Pacific War

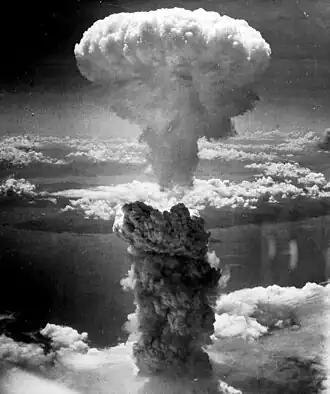
The mushroom cloud from the nuclear explosion over Nagasaki

In all, ten US divisions and five independent regiments fought on Luzon, making it the largest ground campaign of the Pacific War, involving more troops than the US had used in North Africa, Italy, or southern France. Forces included the Mexican Escuadrón 201 fighter-squadron as part of the Fuerza Aérea Expedicionaria Mexicana, with the squadron attached to the 58th Fighter Group of the United States Army Air Forces that flew tactical support missions. Of the 250,000 Japanese troops defending Luzon, 80 percent died. The last Japanese holdout in the Philippines, Hiroo Onoda, finally surrendered on 9 March 1974.